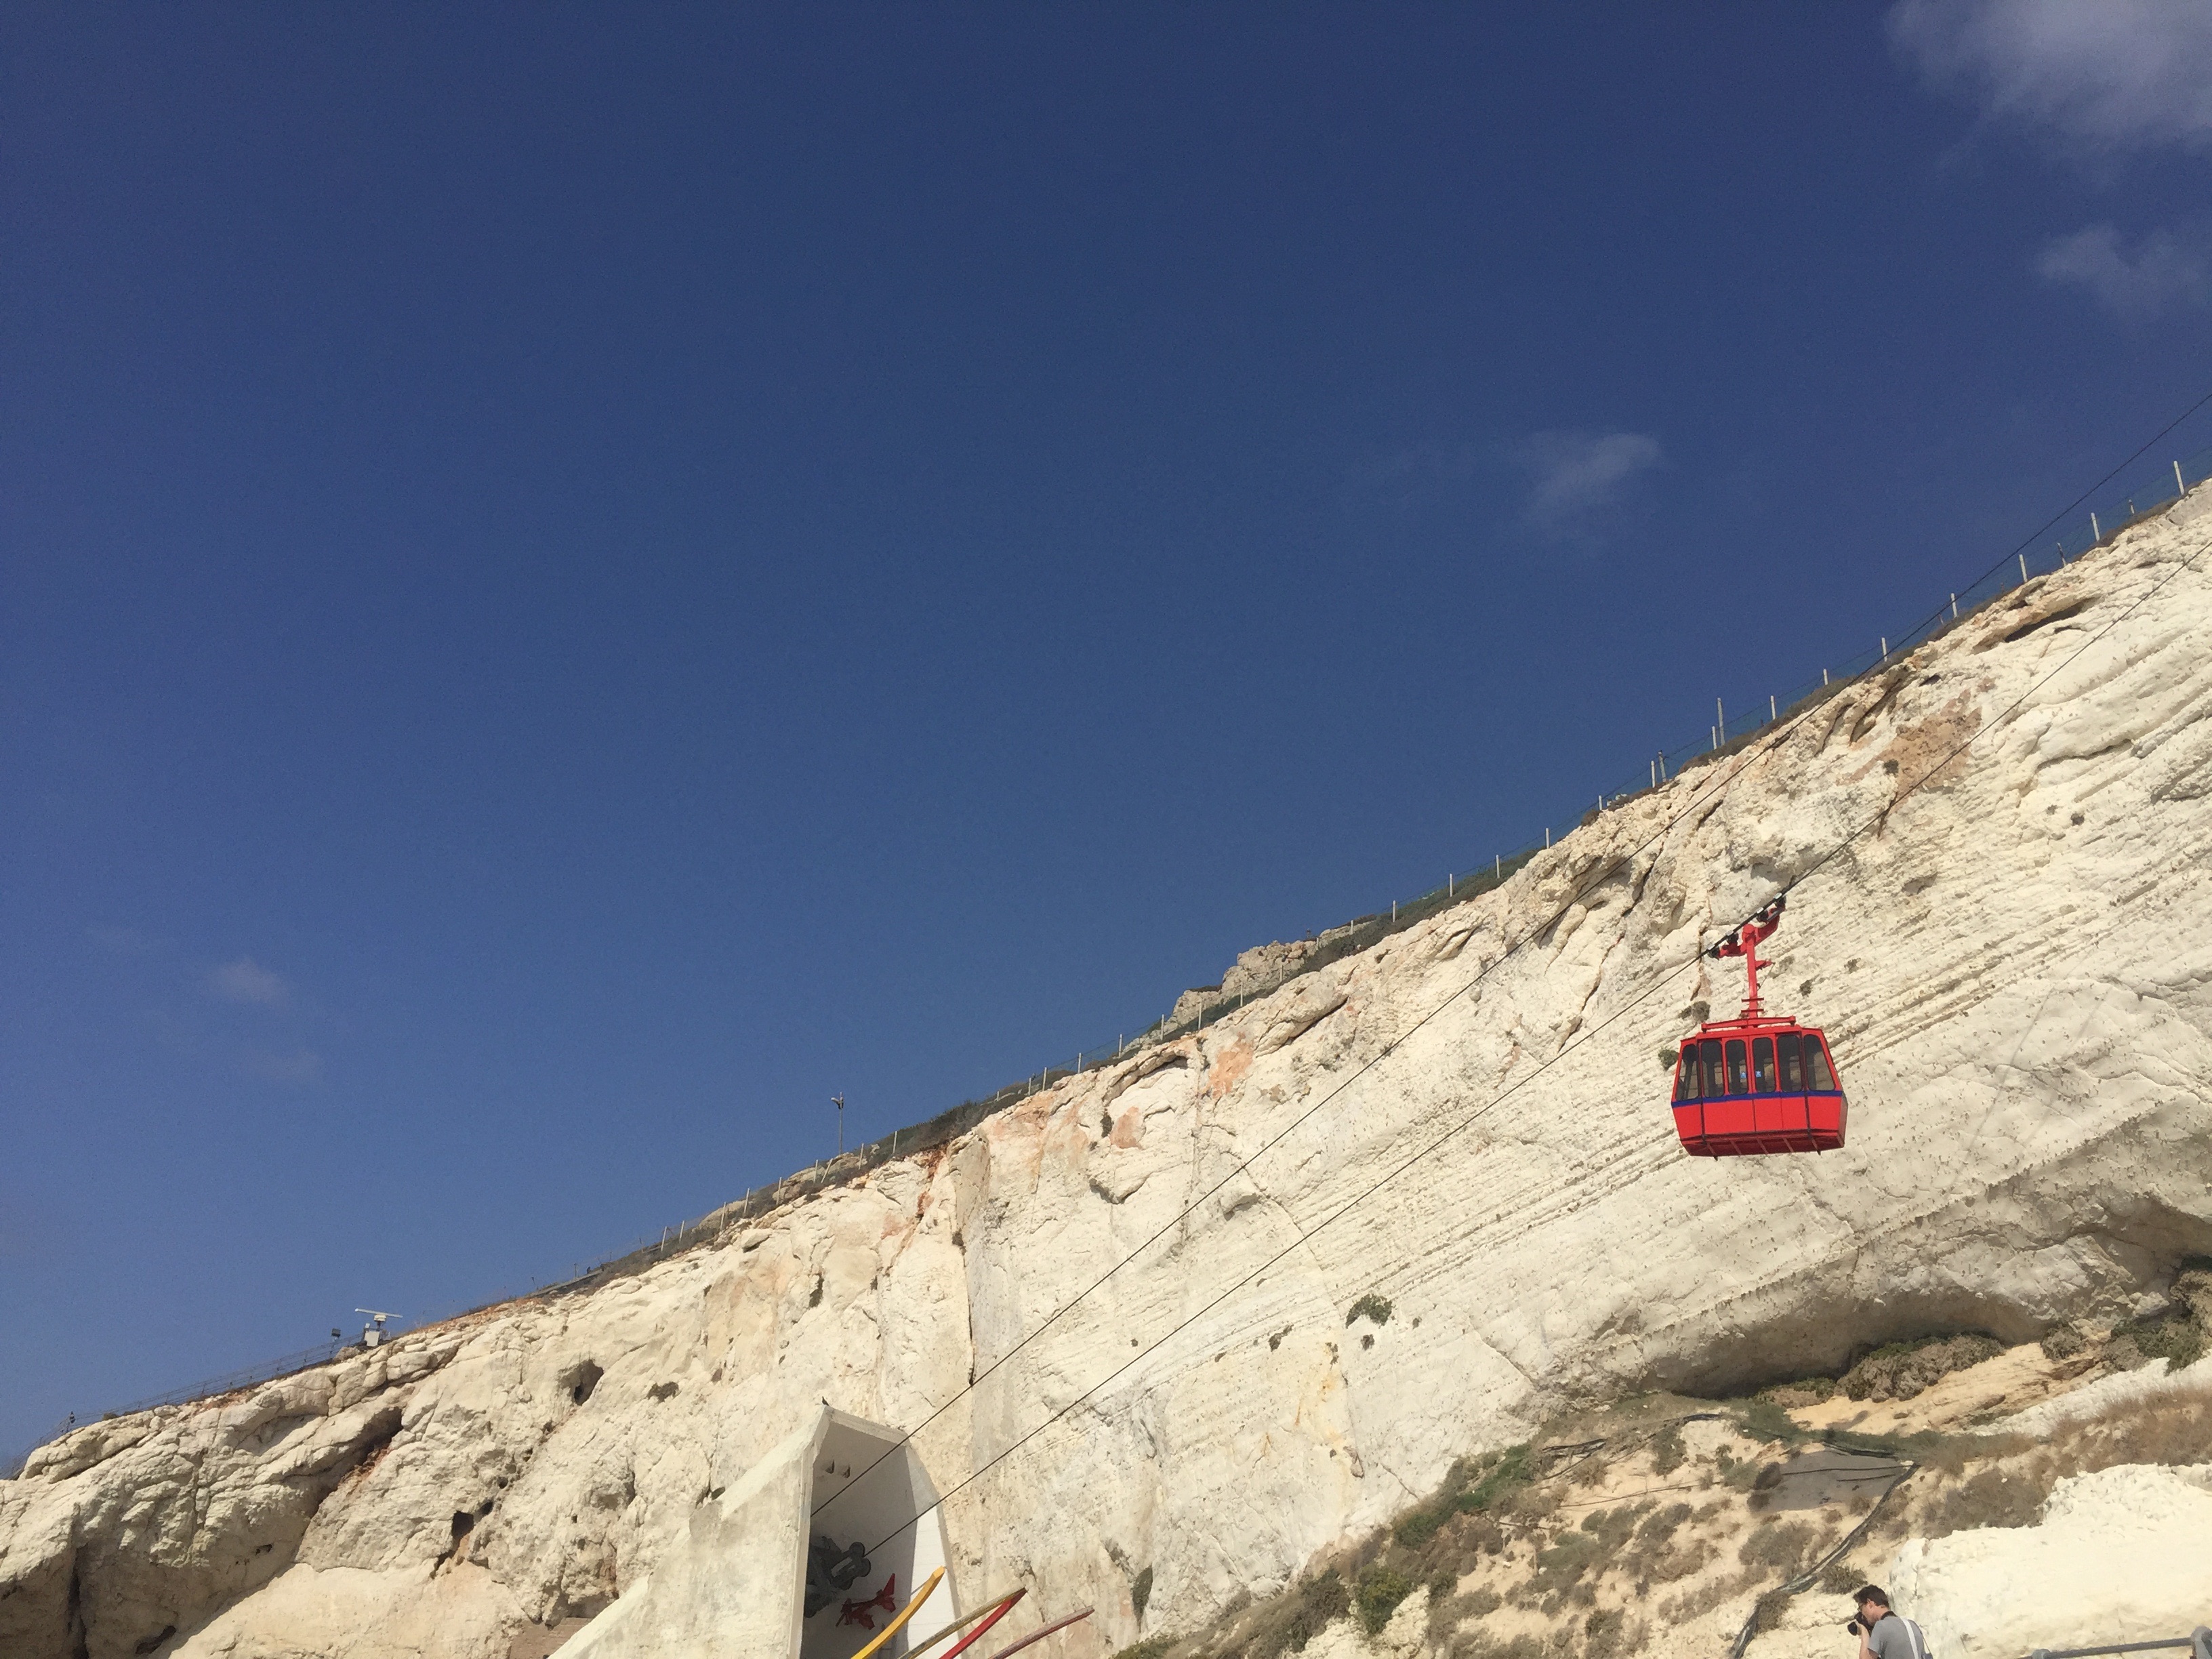
mountain, snow, adventure, valley, mountain range, cliff, extreme sport, terrain, ridge, summit, mountaineering, geology, sports, plateau, landform, mountainous landforms, geological phenomenon